Motor Sundaram Pillai

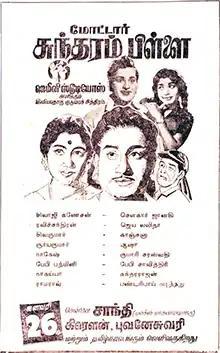
Theatrical release poster

Motor Sundaram Pillai is a 1966 Indian Tamil-language drama film directed by S. S. Balan and written by Veppathur Kittoo. A remake of the Hindi film "Grahasti" (1963), itself based on the American film "The Remarkable Mr. Pennypacker" (1959), the film stars Sivaji Ganesan, Ravichandran, Sowcar Janaki and Jayalalithaa. It revolves around a man who leads a double life, having two sets of families.